Thessaloniki

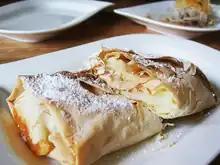
Bougatsa, typical Thessalonian treat

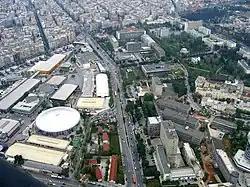
Aerial view of the campus of the Aristotle University of Thessaloniki (to the right), the largest university in Greece and the Balkans

Although Thessaloniki is not renowned for its parks and greenery throughout its urban area, where green spaces are few, it has several large open spaces around its waterfront, namely the central city gardens of "Palios Zoologikos Kipos" (which is recently being redeveloped to also include rock climbing facilities, a new skatepark and paintball range), the park of "Pedion tou Areos", which also holds the city's annual floral expo; and the parks of the Renowned "Nea Paralia" (Restructured waterfront) spanning for along the coast, beginning from the White Tower to the concert hall.